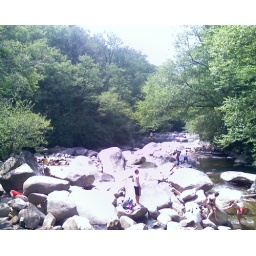
Freezing cold mountain water in Smokey Mountain National Park. But we swam anyway!